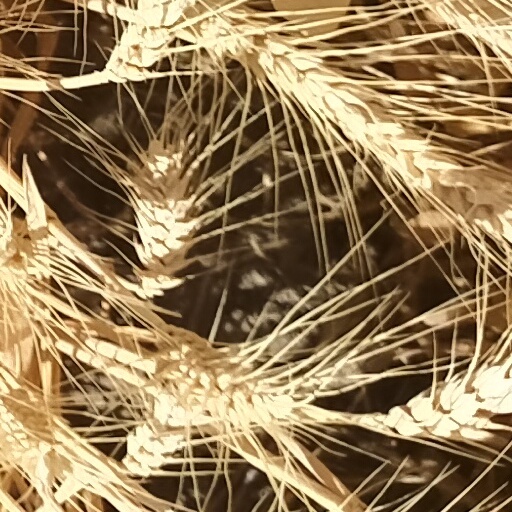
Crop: wheat